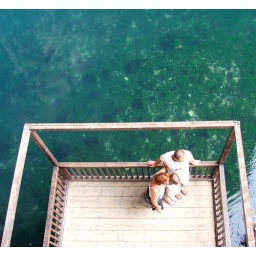
People standing on a little outlet over buna water spring.